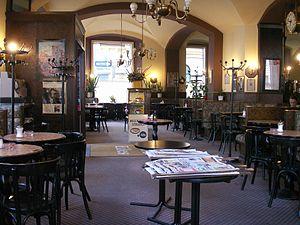
Les cafés de Vienne sont une institution gastronomique typiquement viennoise qui reste une des traditions emblématiques de la capitale autrichienne.